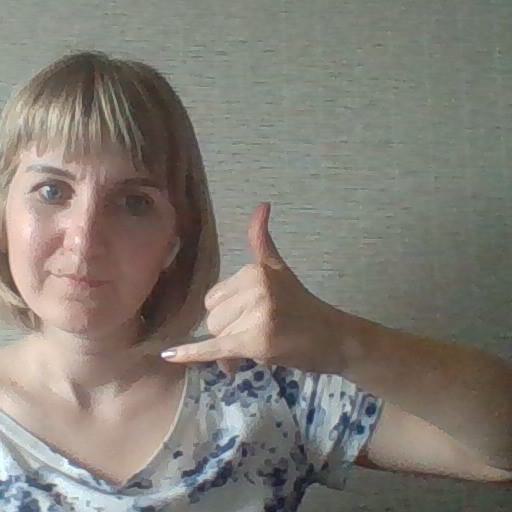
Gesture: call